Loki

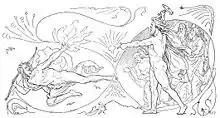
"Loki threatens the Æsir with fire" (1895) by Lorenz Frølich

Thor arrives, and tells Loki to be silent, referring to him as an "evil creature", stating that with his hammer Mjöllnir he will silence Loki by hammering his head from his shoulders. Acknowledging that Thor has arrived, Loki asks Thor why he is raging, and says that Thor will not be so bold to fight against the wolf when he swallows Odin at Ragnarök. Thor again tells Loki to be silent, and threatens him with Mjöllnir, adding that he will throw Loki "up on the roads to the east", and thereafter no one will be able to see Loki. Loki states that Thor should never brag of his journeys to the east, claiming that there Thor crouched cowering in the thumb of a glove, mockingly referring to him as a "hero", and adding that such behaviour was unlike Thor. Thor responds by telling Loki to be silent, threatening him with Mjöllnir, and adding that every one of Loki's bones will be broken with it. Loki says he intends to live for a long while yet despite Thor's threats, and taunts Thor about an encounter Thor once had with the Skrýmir (Útgarða-Loki in disguise). Thor again commands Loki to be silent, threatens Loki with Mjöllnir, and says he will send Loki to Hel, below the gates of Nágrind.